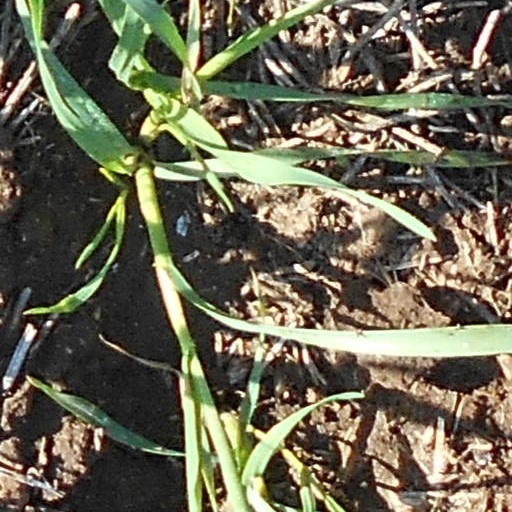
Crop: wheat